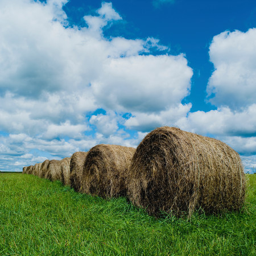
row of hay bales in a field